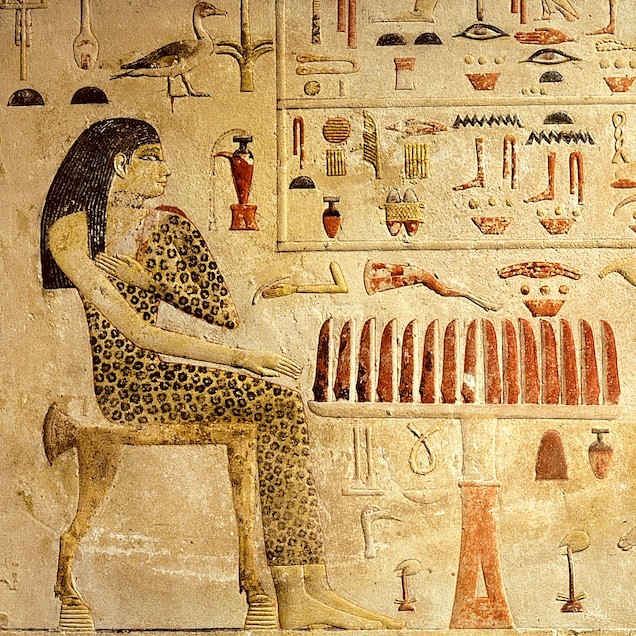
Landmark: Pyramids of Giza